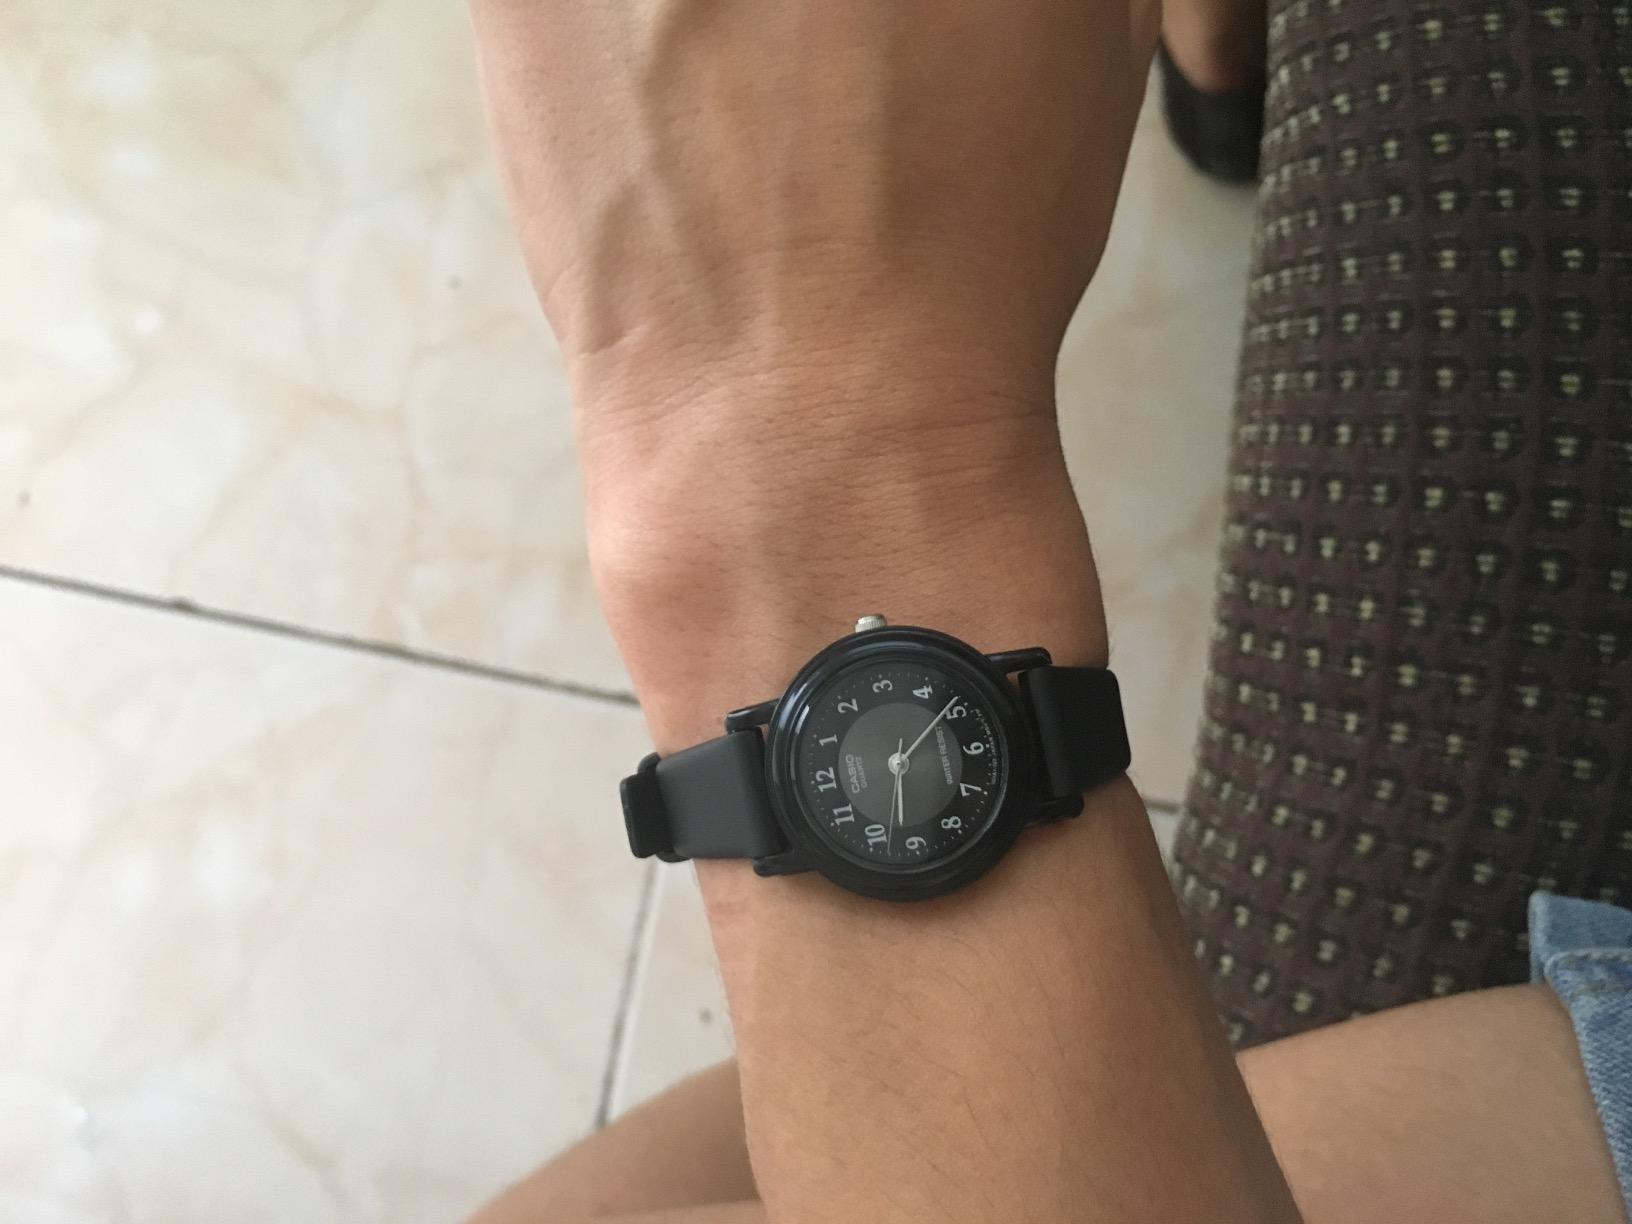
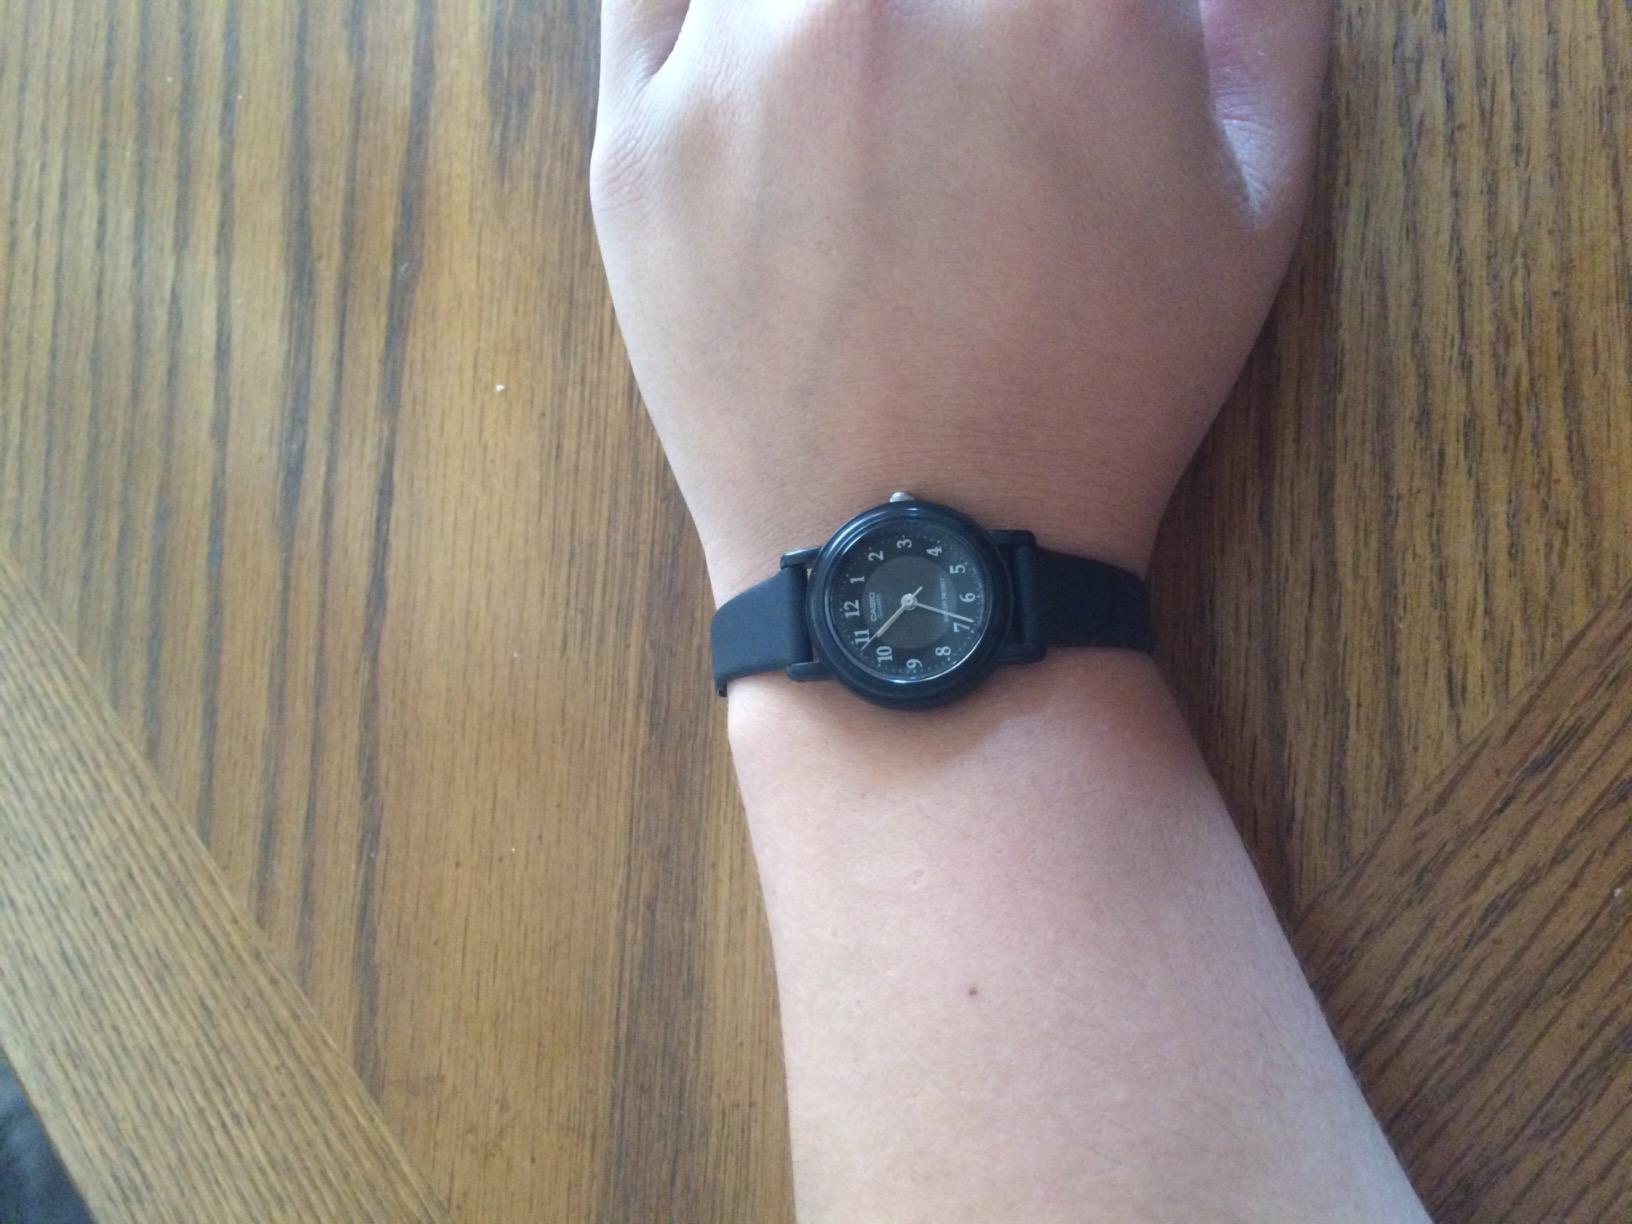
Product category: accessories_watch
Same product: yes